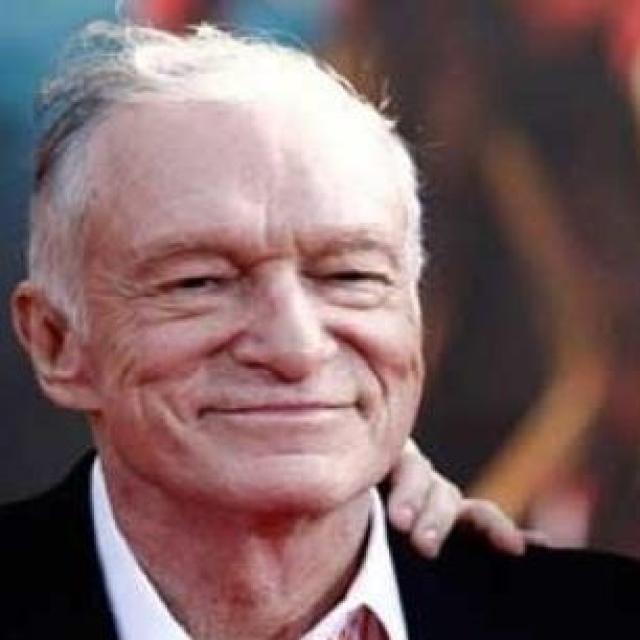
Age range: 65+